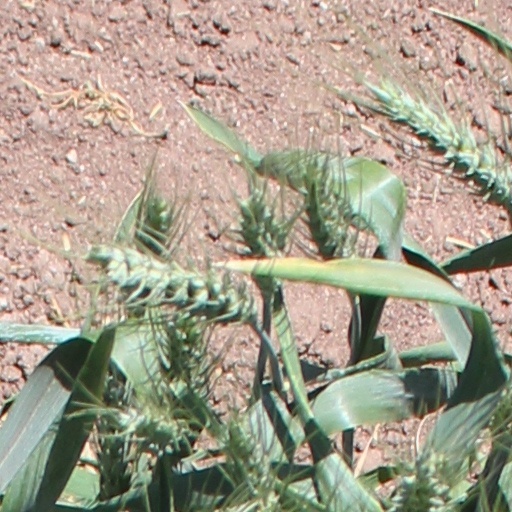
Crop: wheat